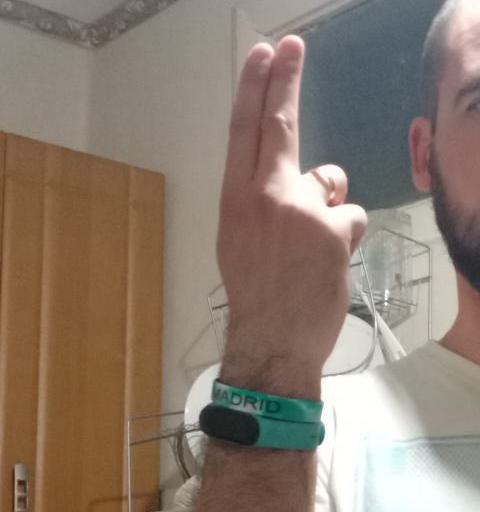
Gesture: two_up_inverted